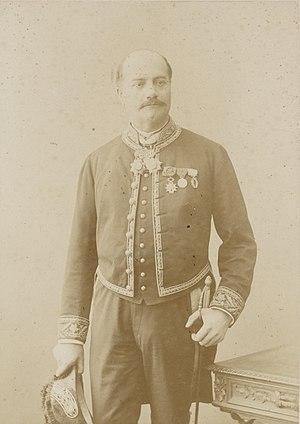
Étienne Aymonier
Étienne François Aymonier né au Châtelard le 26 février 1844, décédé à Paris le 21 janvier 1929 est un officier et administrateur colonial français, spécialiste des cultures khmère et cham, premier directeur de l'École coloniale.